Lycosura

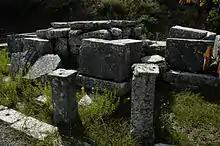
The podium of the cult statuary group in the temple of Despoina

Pausanias relates that the Despoina sculptural group was created by the eminent Hellenistic artist Damophon of Messene. While Damophon has been placed at dates varying from the fourth century BCE to the age of Hadrian in the second century, now it generally is accepted that he was active in the second century BCE, two centuries after the construction of the temple. Pausanias also states that the statues of Despoina and Demeter were worked from a single piece of marble without any use of iron clamps or mortar. As these statues are acrolithic in construction, this statement is manifestly incorrect, rendering his attribution of the group to Damophon equally suspect. At the time of Pausanias' visit, the sculptures would have been three hundred or more years old; no one with certain knowledge of their origins was alive. As much of what has been written concerning the style of Damophon relies on these sculptures, their attribution of no little importance.